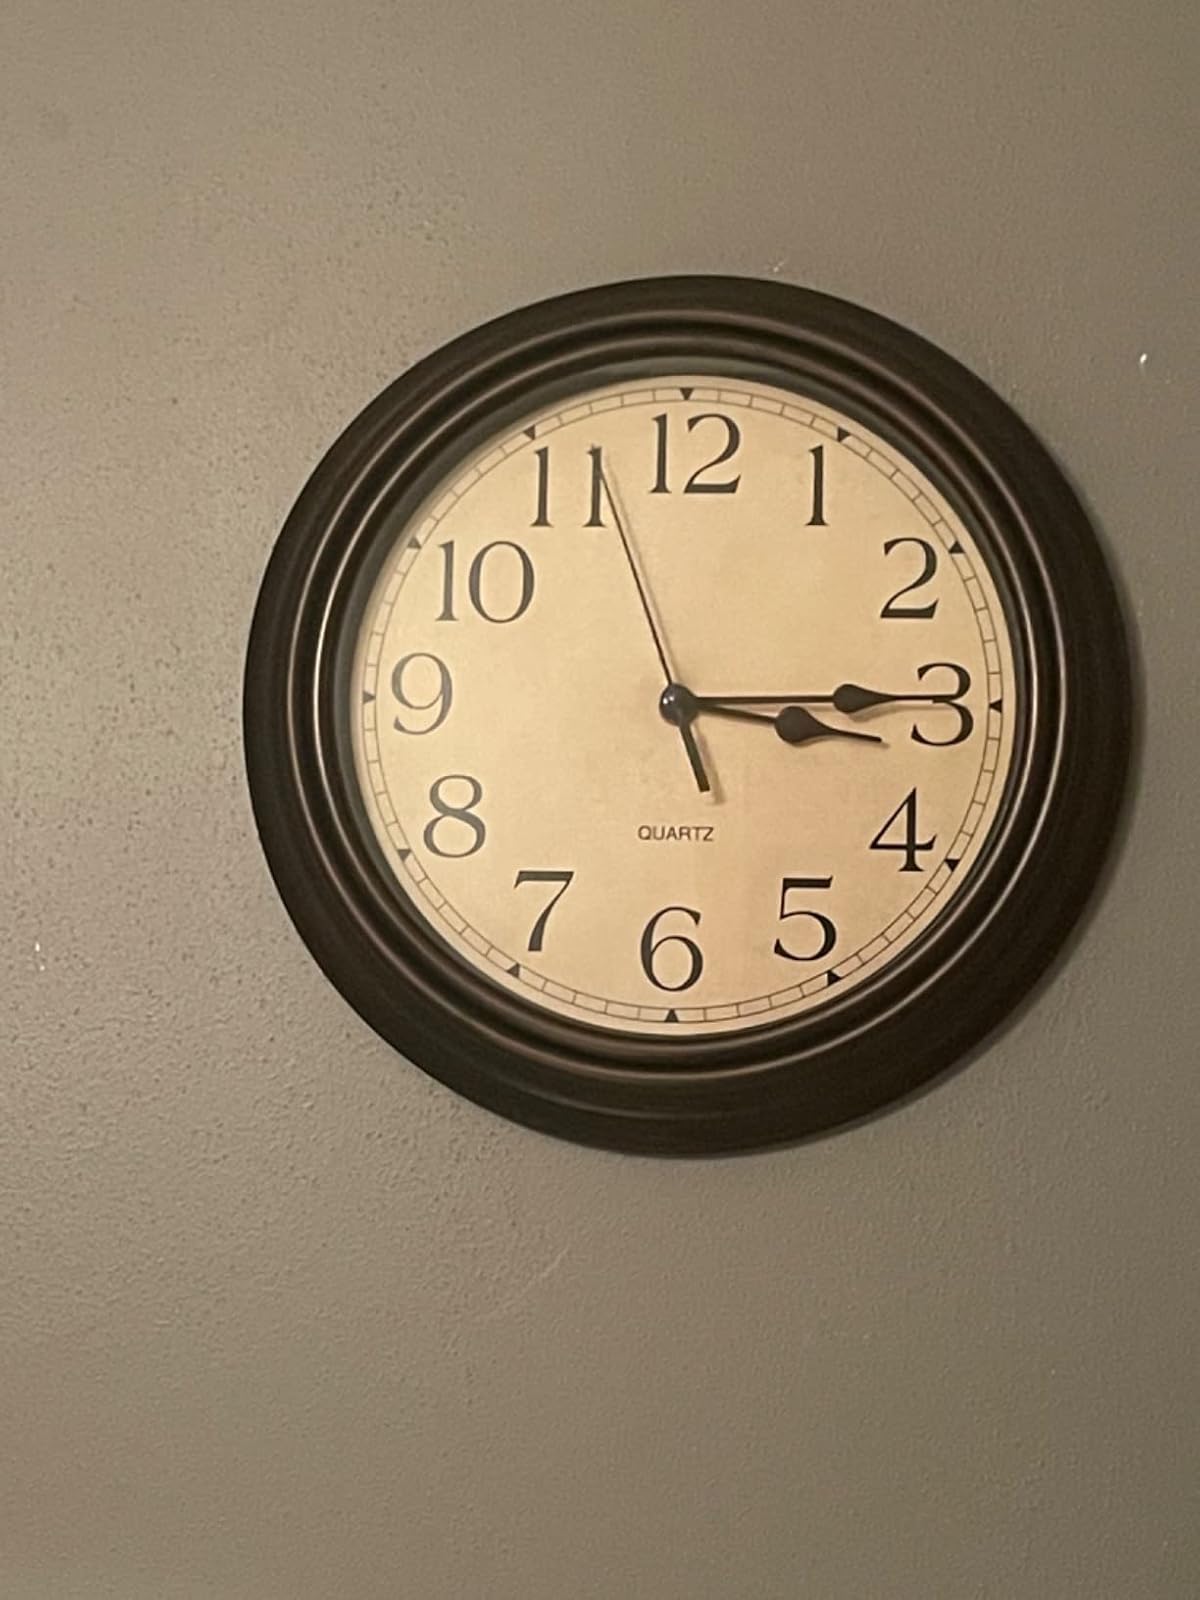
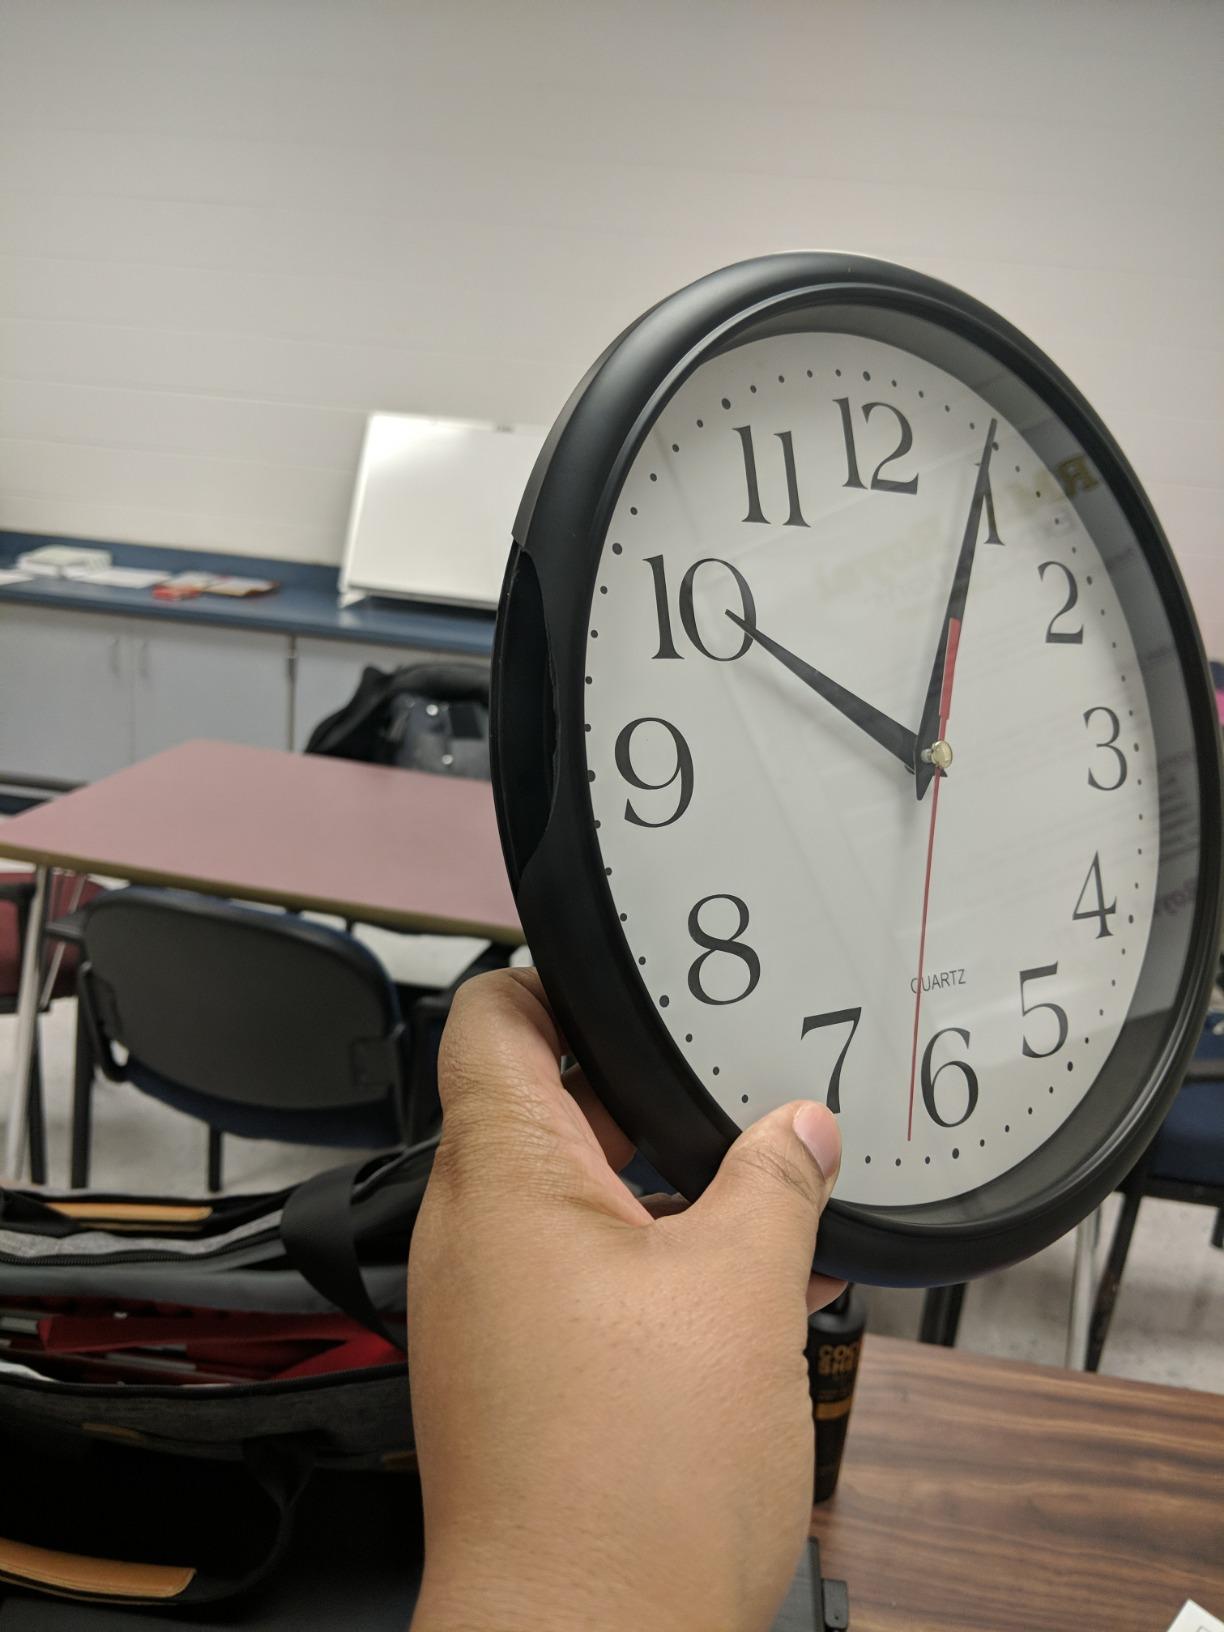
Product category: clock
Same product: no